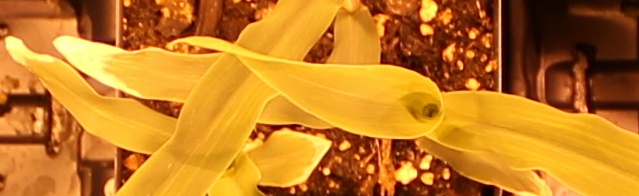
Label: Corn